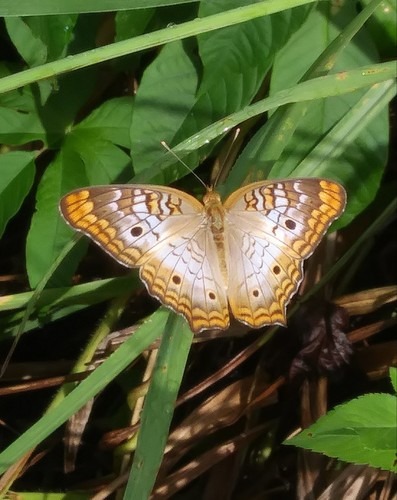
Scientific name: Anartia jatrophae
Common name: White peacock
Family: Nymphalidae
Order: Lepidoptera
Pollinator type: Primary pollinator
Habitat: Gardens, parks, and open areas
Geographic range: Southern United States to Argentina
Conservation status: Least Concern